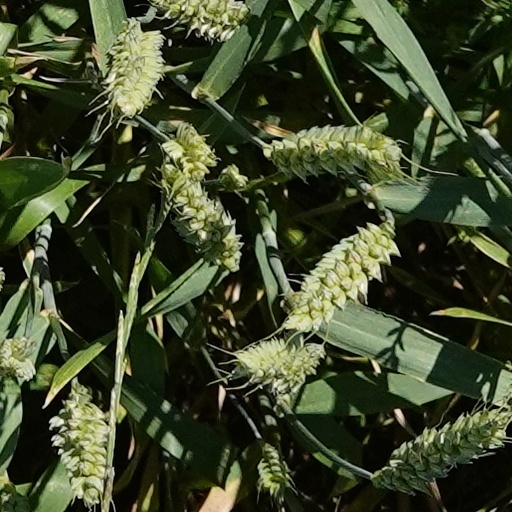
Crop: wheat